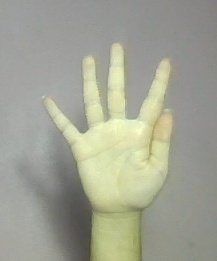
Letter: sheen